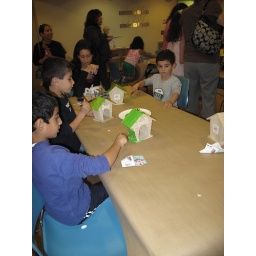
pumpkin bowling and in the dog house